Jonathan (2016 film)

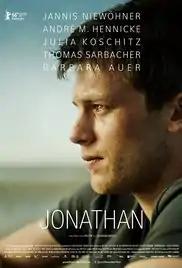
Film poster

Jonathan is a 2016 German drama film directed by Piotr J. Lewandowski. It was screened in the Panorama section at the 66th Berlin International Film Festival.